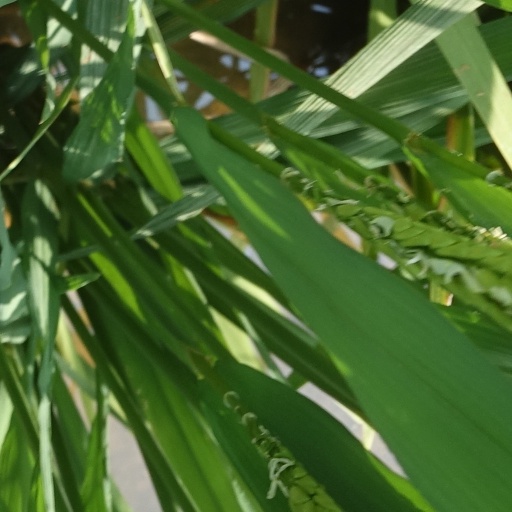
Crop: rice